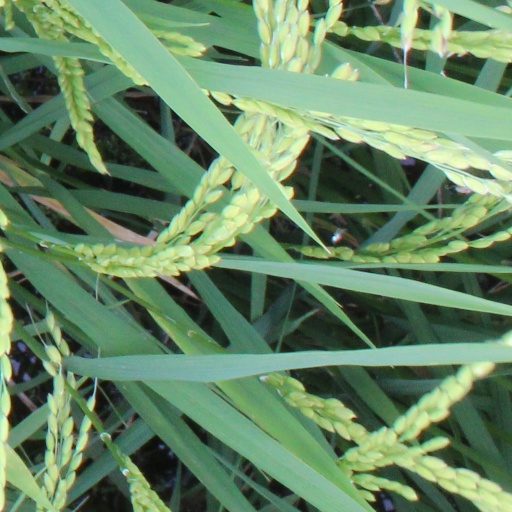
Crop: rice